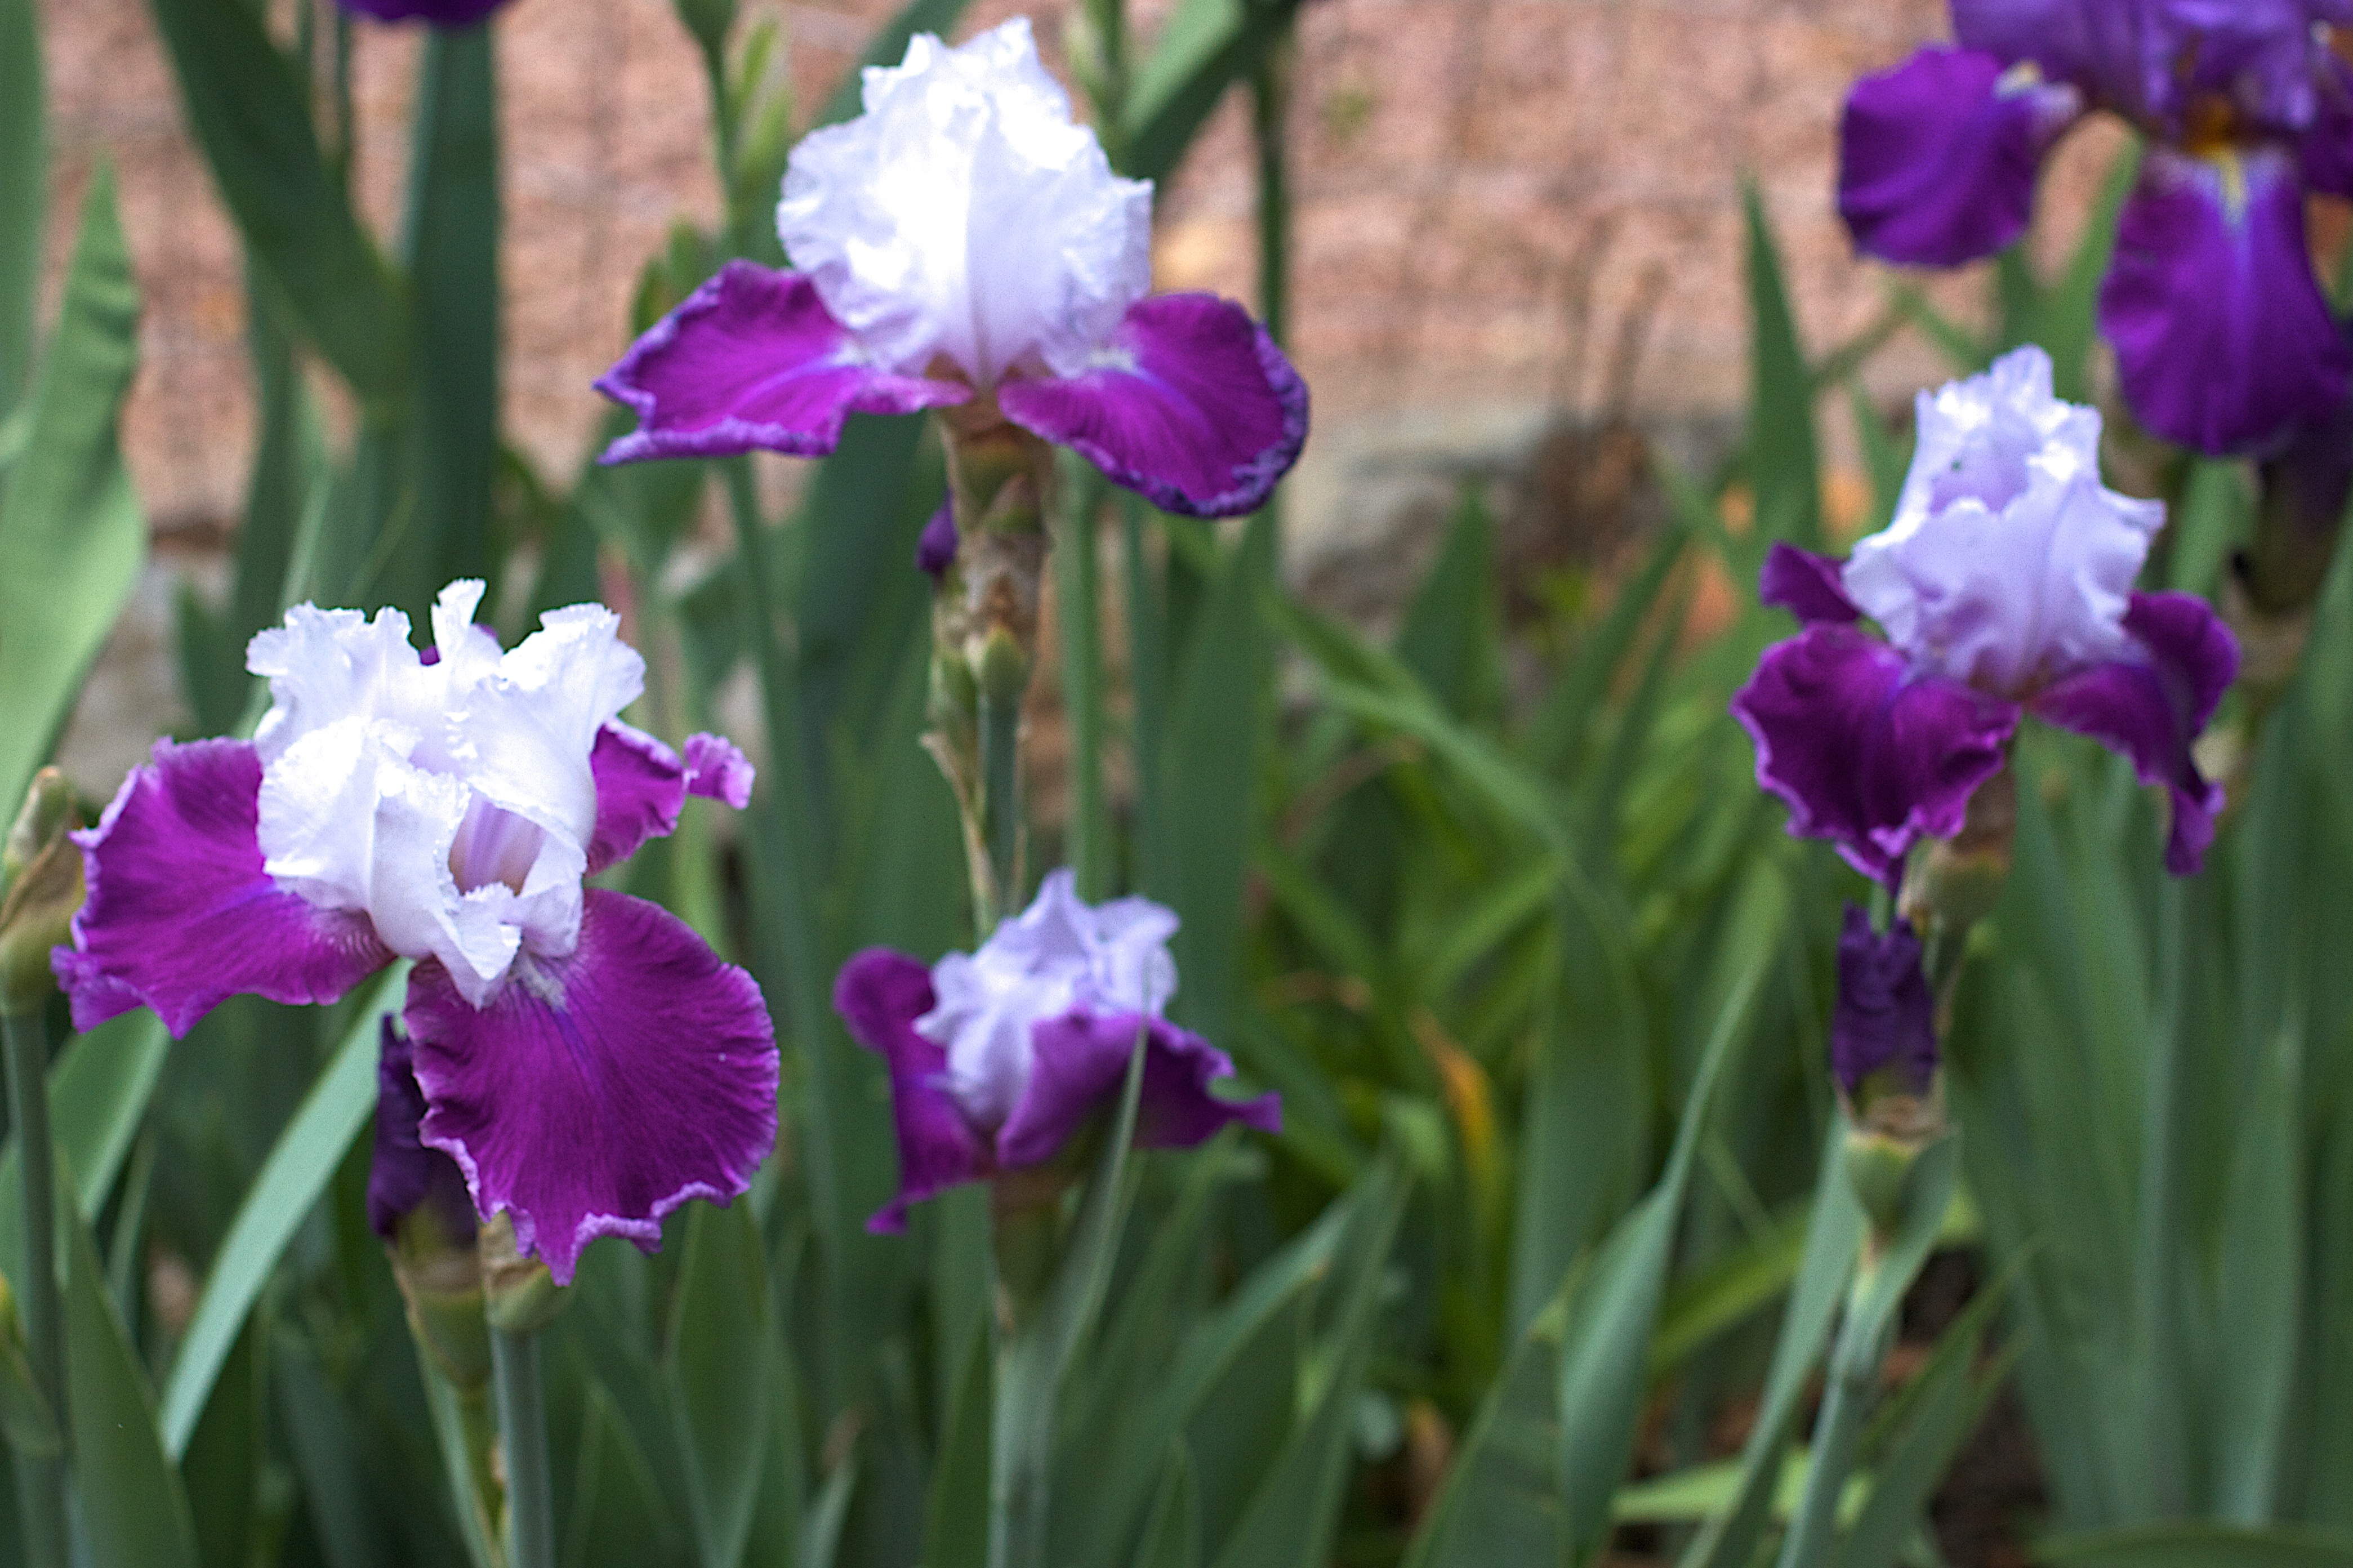
plant, flower, botany, iris, eye, gladiolus, flowering plant, iris versicolor, land plant, iris family